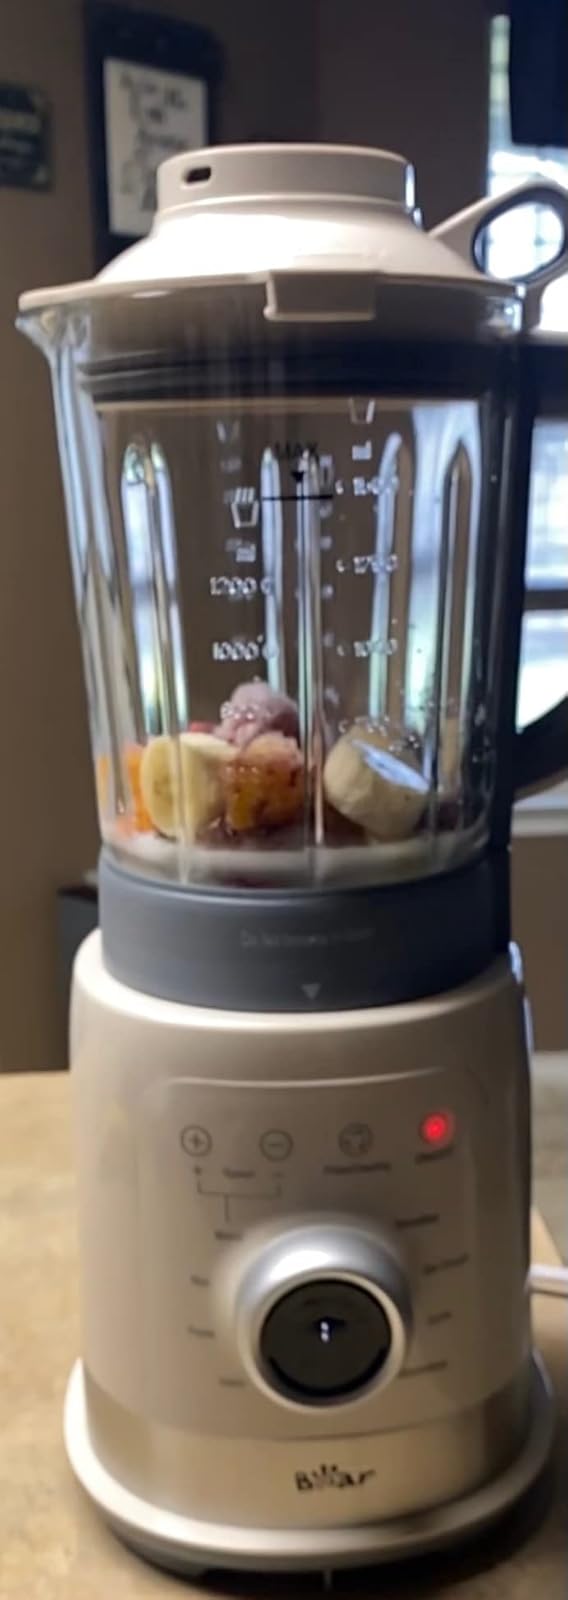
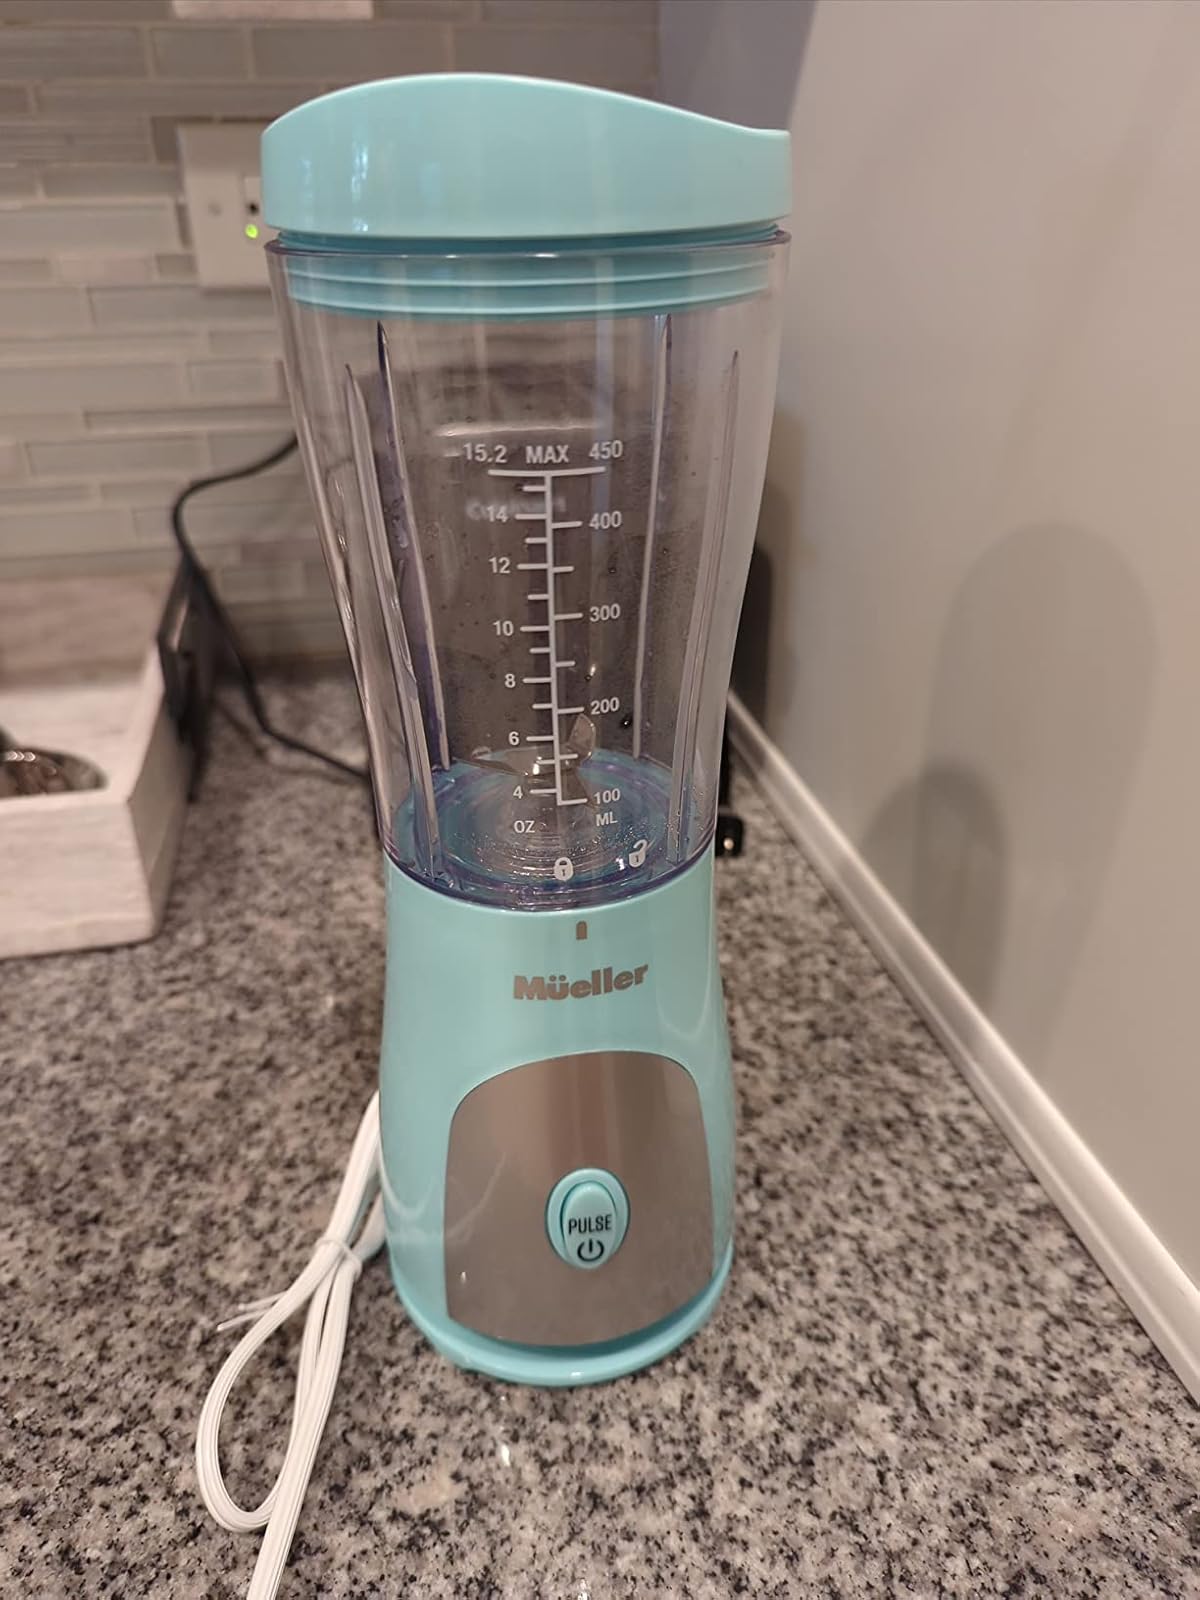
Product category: items_blender
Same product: no